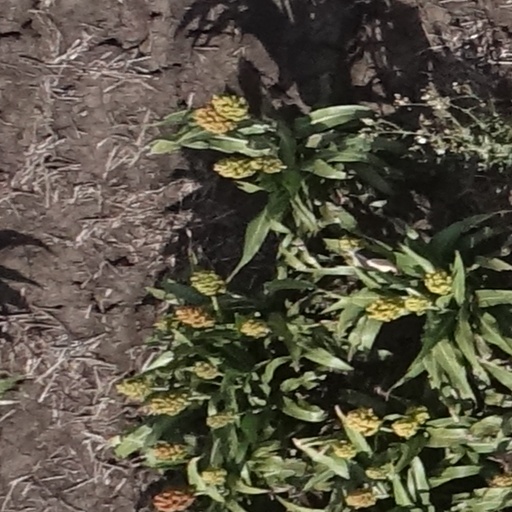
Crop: sorghum